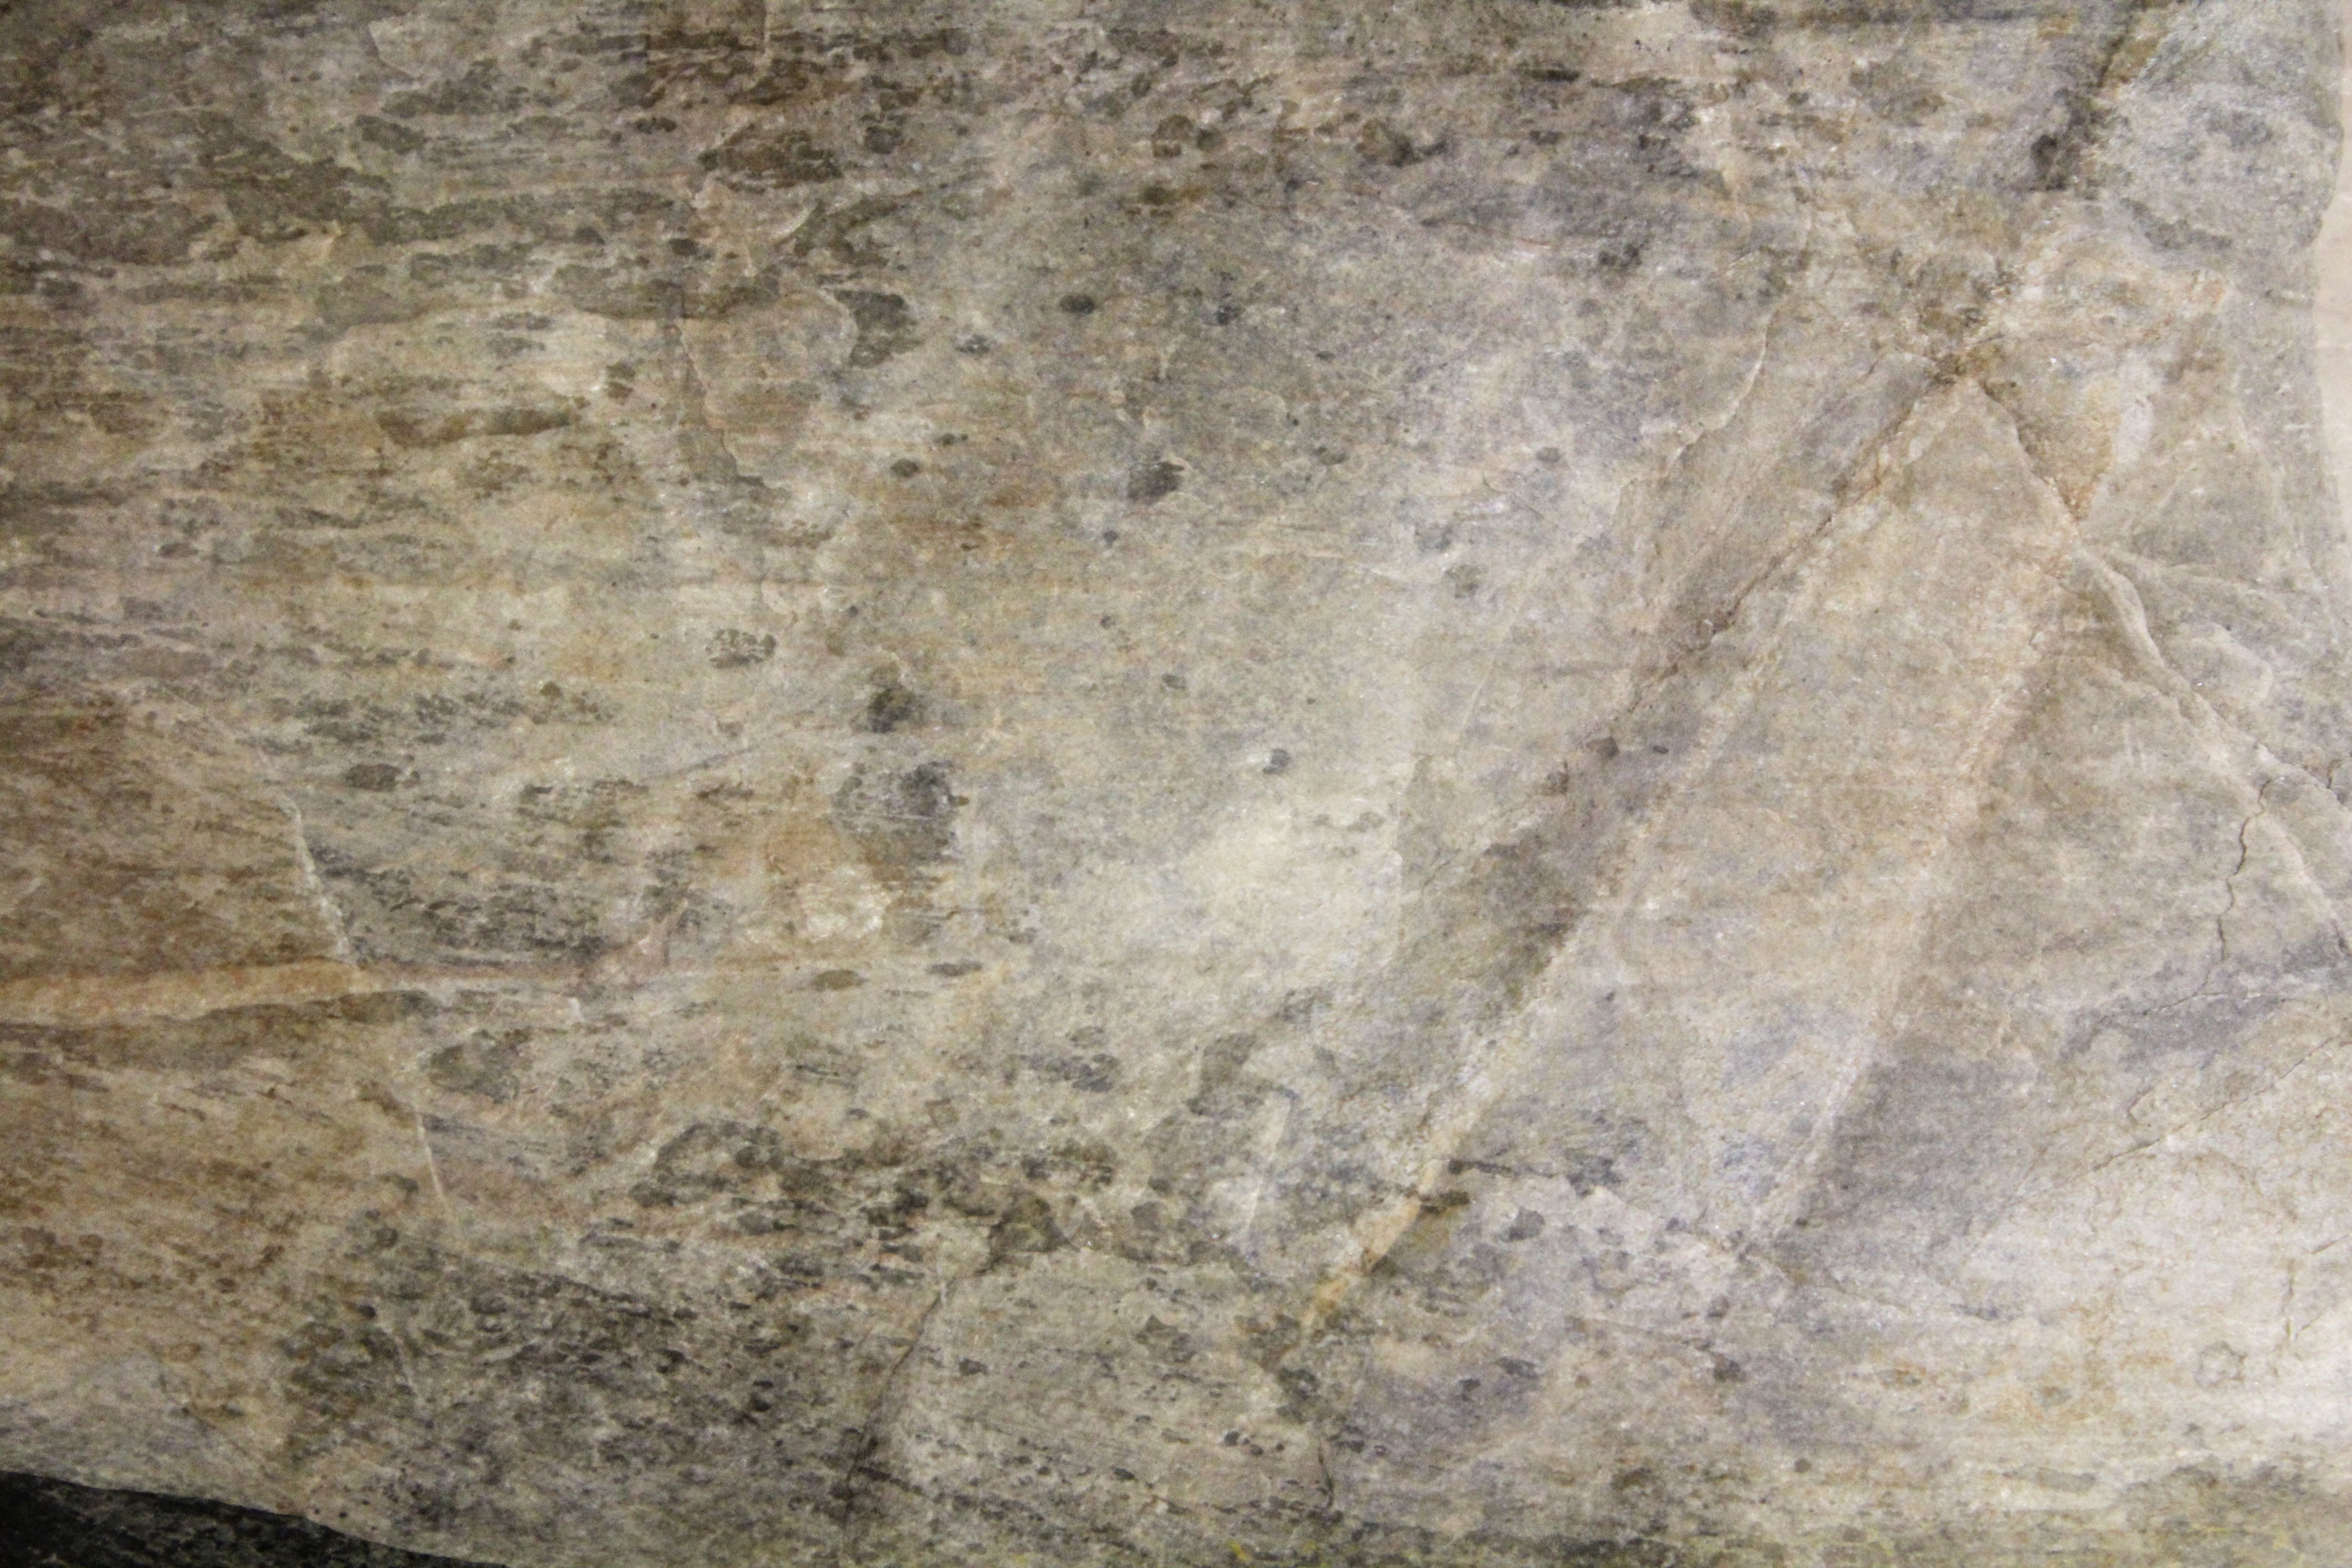
rock, texture, floor, wall, soil, tile, stone wall, material, free, geology, granite, flooring